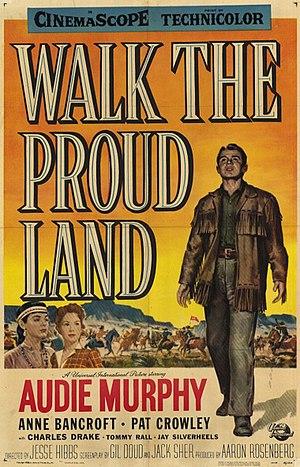
L'Homme de San Carlos est un film américain de Jesse Hibbs sorti en 1956.